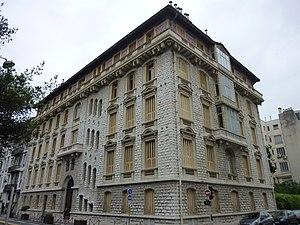
Palais Baréty (Nice, Alpes-Maritimes, France) This building is inscrit au titre des Monuments Historiques. It is indexed in the Base Mérimée, a database of architectural heritage maintained by the French Ministry of Culture,
Alexandre Baréty, né le 22 mai 1844 à Puget-Théniers et mort le 28 février 1918 à Nice, est un médecin, historien et homme politique français.
Cet article recense les monuments historiques de Nice, en France.